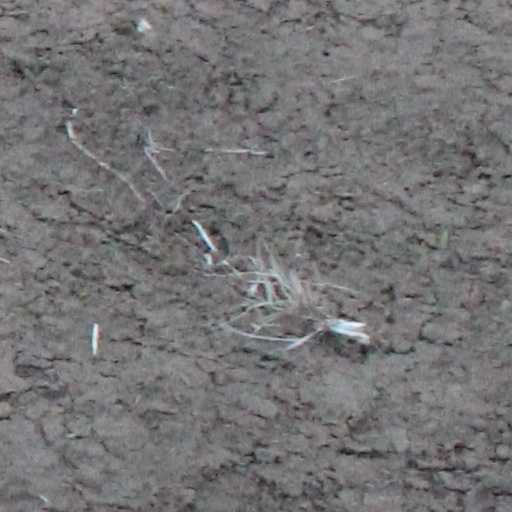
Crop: wheat